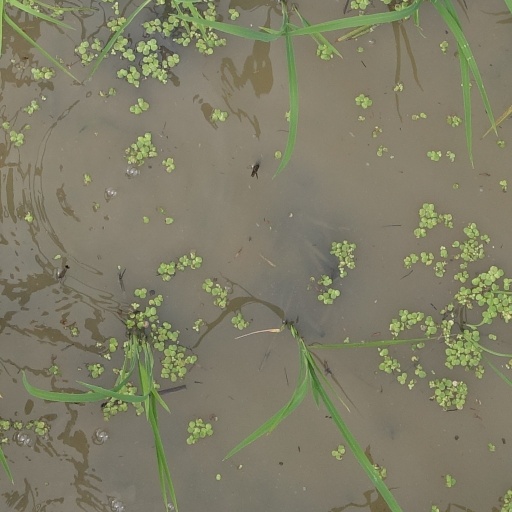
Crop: rice